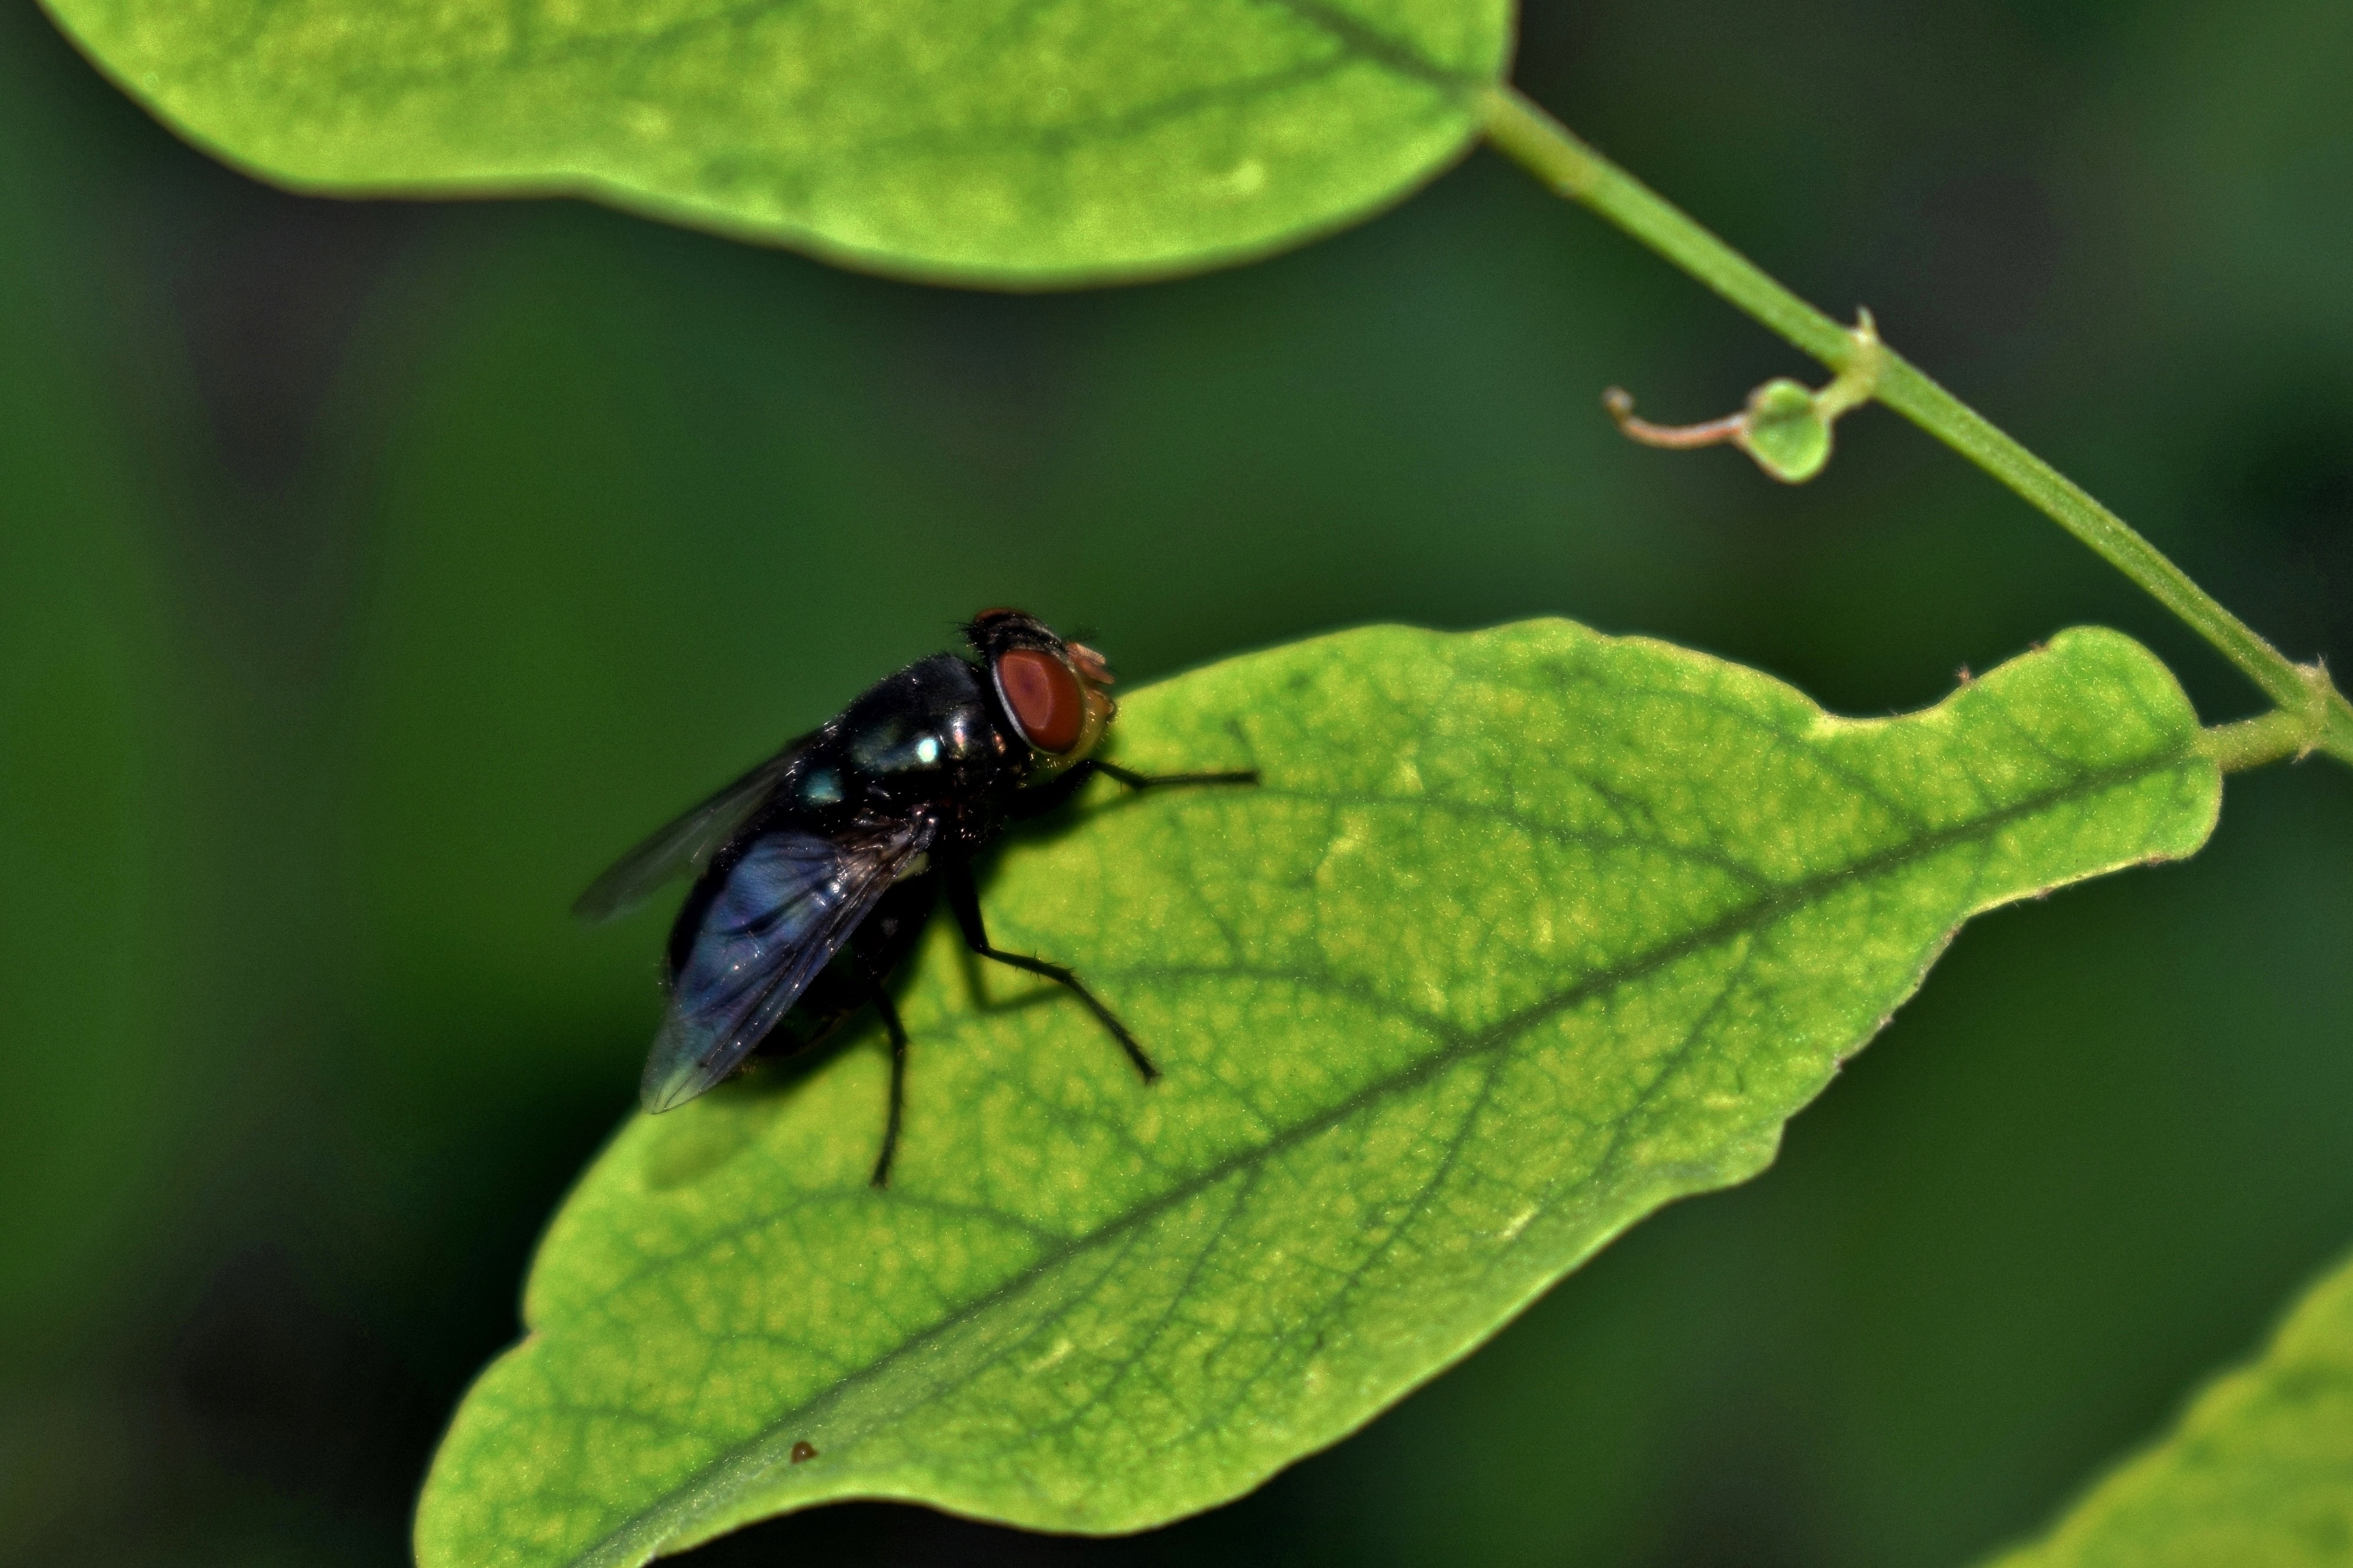
nature, photography, leaf, flower, fly, green, insect, small, fauna, invertebrate, close up, entomology, wings, pest, beetle, diptera, housefly, macro photography, arthropod, winged insect, flying insect, leaf beetle, insectoid, pesky, plant stem